Marycrest College Historic District

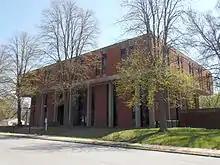
Nursing Education Building

The Davenport architectural firm of Charles Richardson Associates designed the building that was built by Priester Construction in 1973 for $1.9